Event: Nepal Earthquake
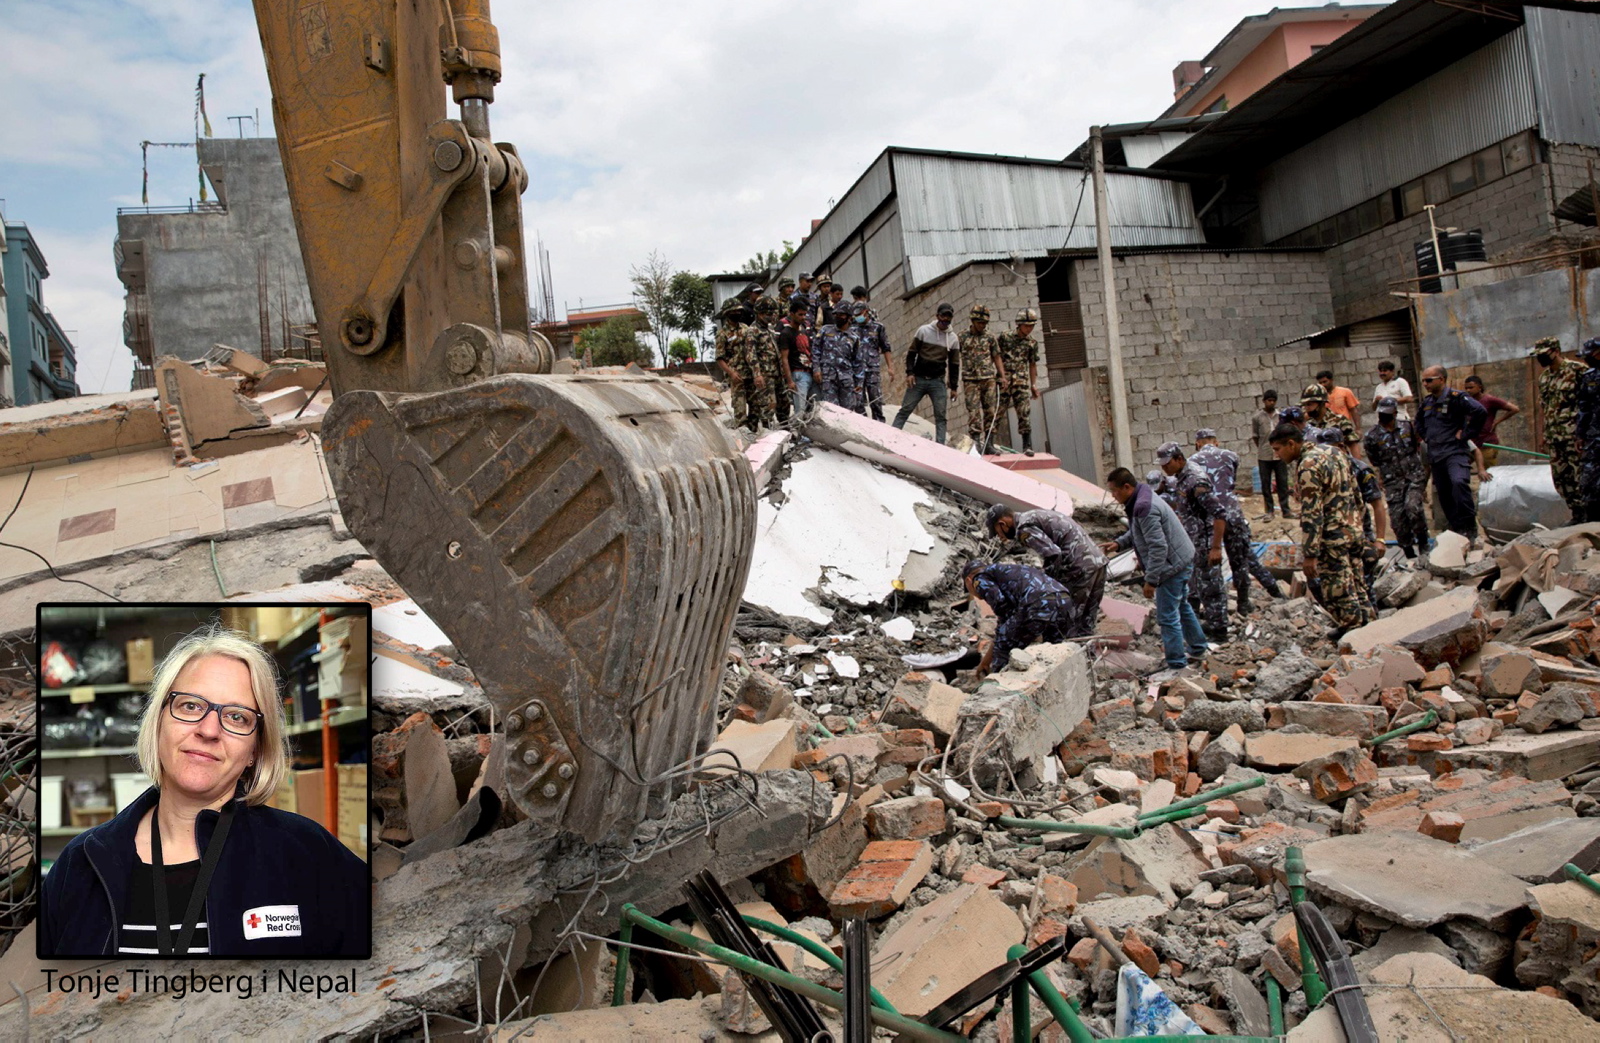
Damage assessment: damage